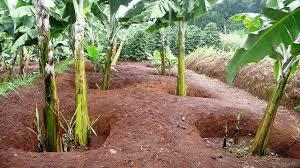
Shamba ambalo limepandwa mimea. Mimea yenyewe ni ndizi. Ndizi inaonekana kuwa imepandwa ndani ya mashimo, mashimo ambayo yamechimbwa kwenye shamba. Inaonekana kuwa ni ukulima ambao unaendelea katika shamba hili na ukulima wa ndizi.